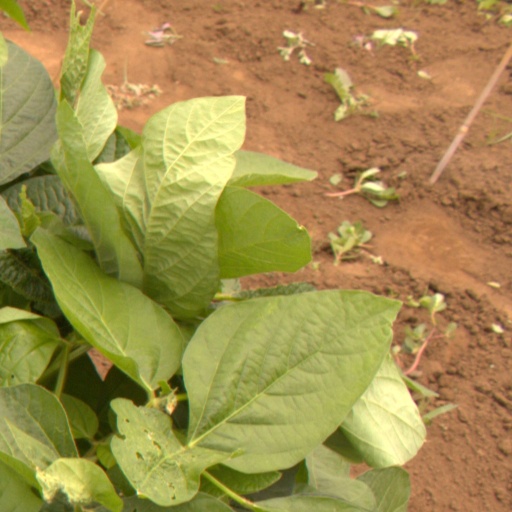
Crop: soybean